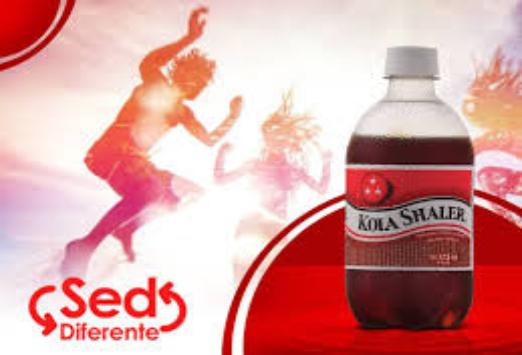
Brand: Kola Shaler
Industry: Food